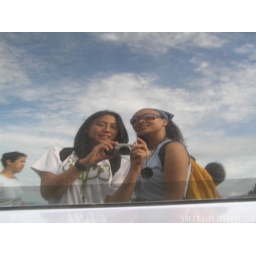
by the car window